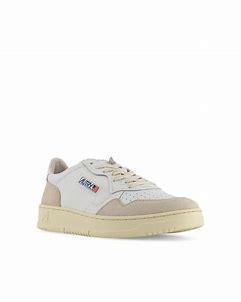
Brand: Autry
Model: Action Shoes Autry Action Autry 01